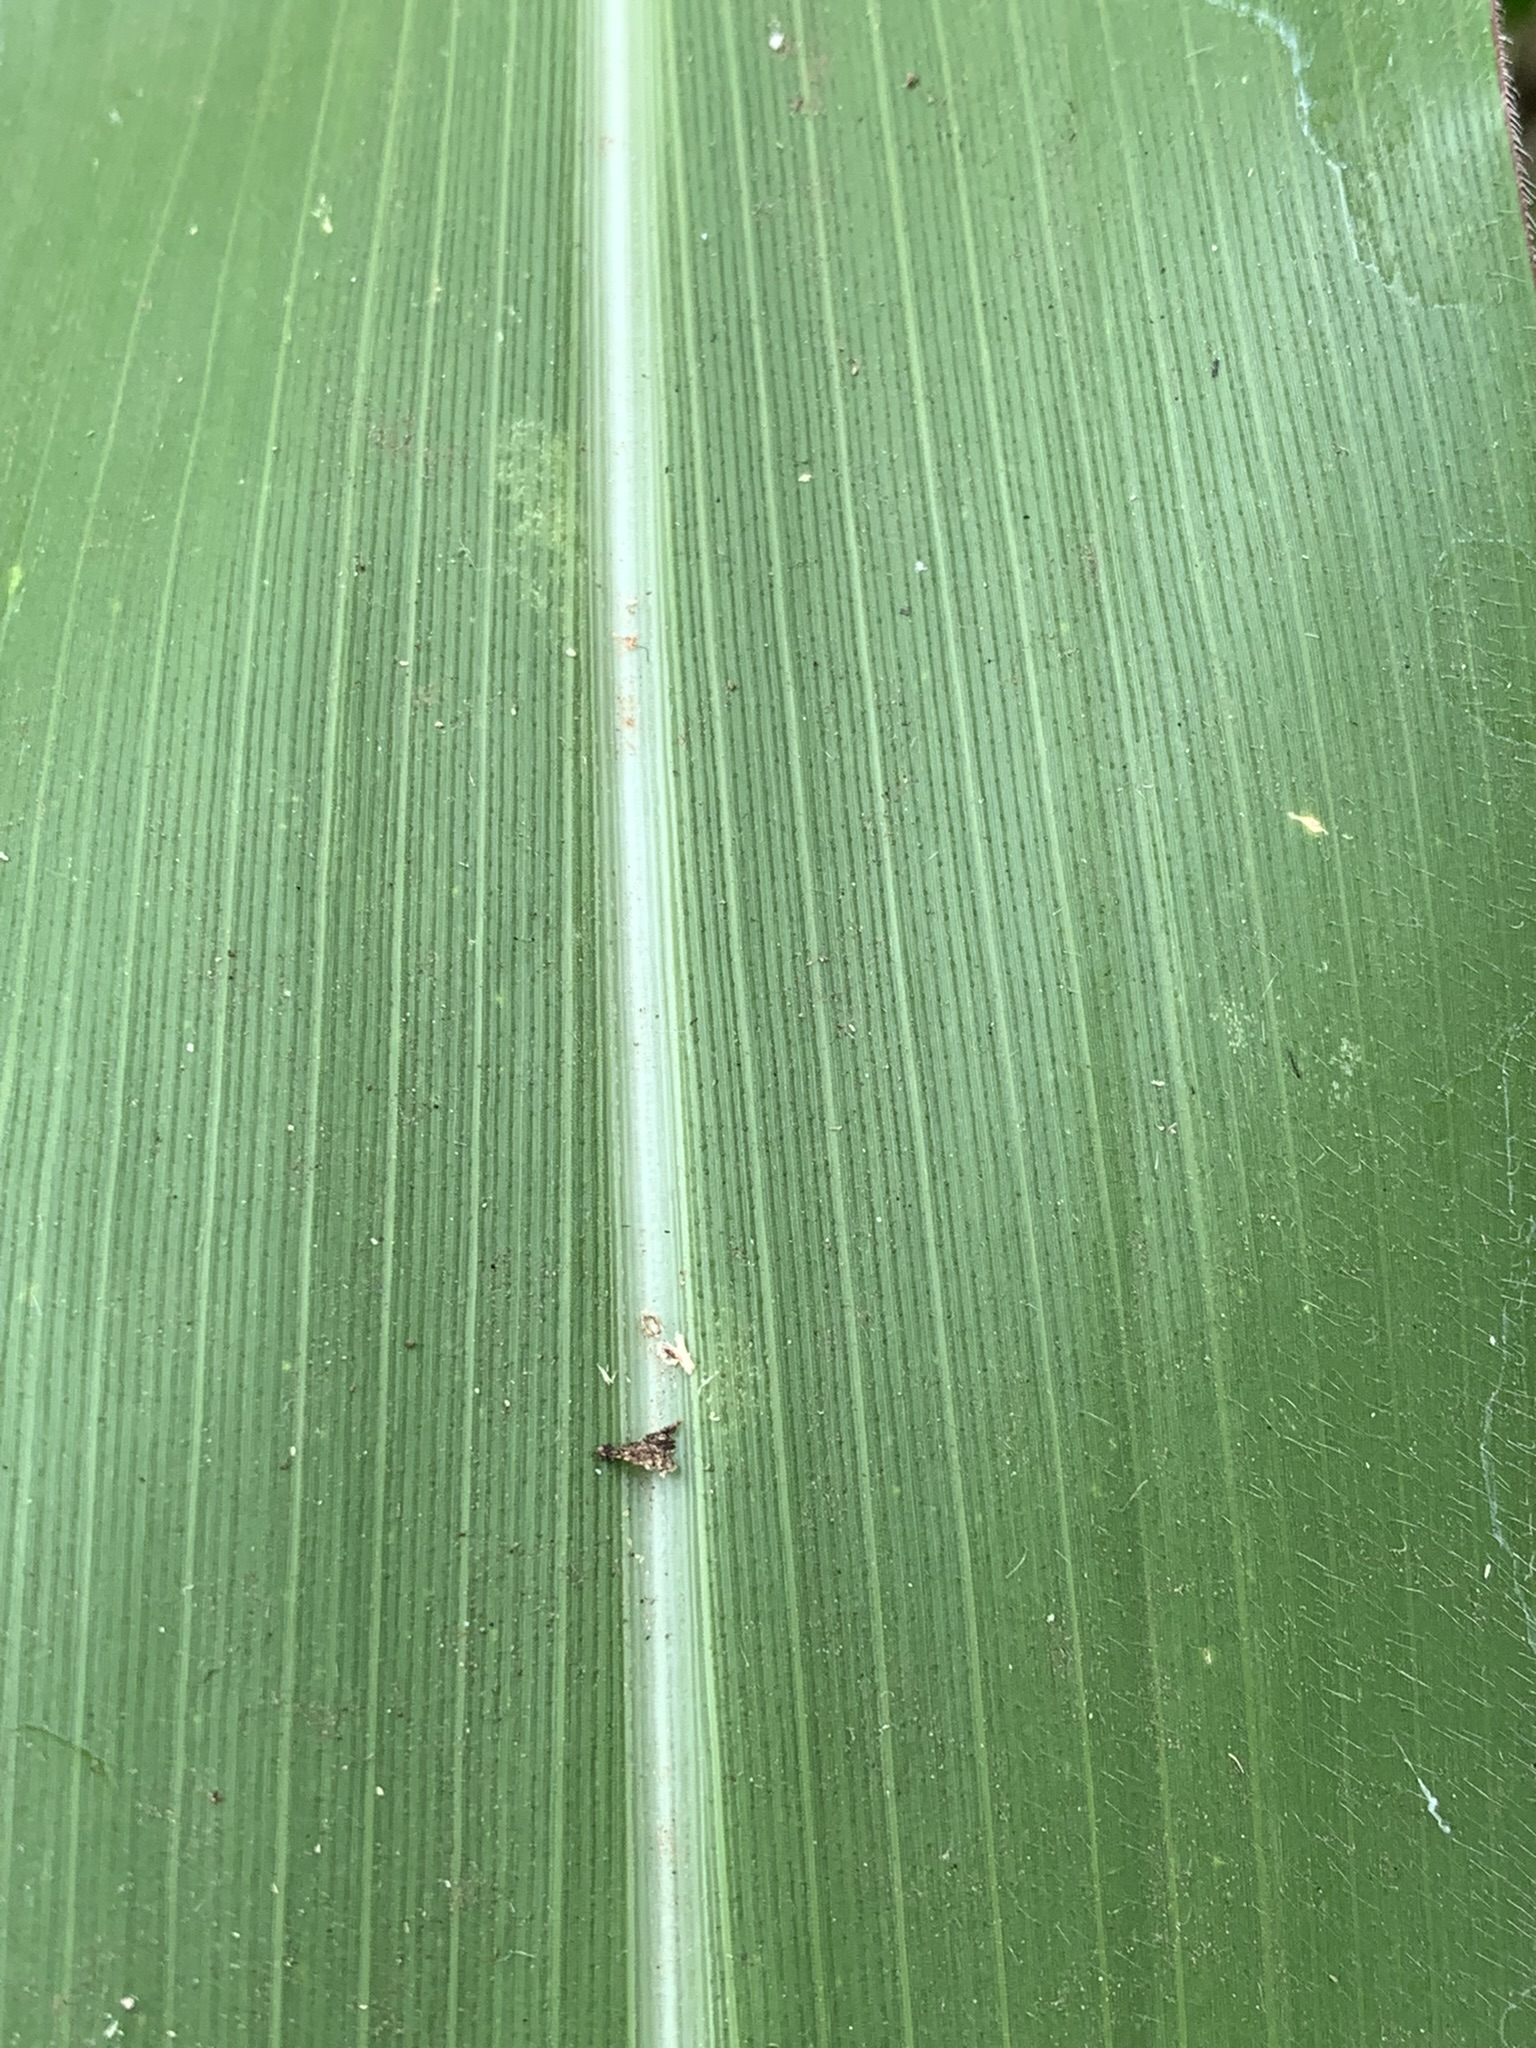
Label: Healthy